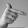
ASL letter: T